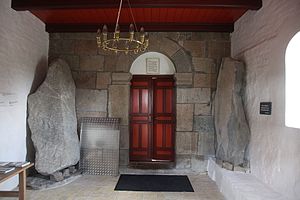
Gunderup Kirke
Runesten i våbenhuset
Gunderup Kirke er en kirke i Gunderup Sogn i Aalborg Kommune, Region Nordjylland. Indtil Kommunalreformen i 1970 lå sognet i Fleskum Herred, Aalborg Amt.